Wings Over the World tour

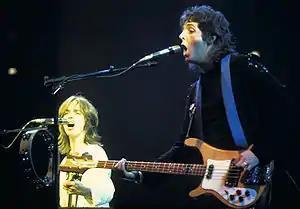
Jimmy McCulloch (left) and Paul McCartney (right) during the Wings Over the World tour.

In order to demonstrate that Wings was not merely a McCartney showcase, Denny Laine sang lead vocals on several songs, including "Go Now", reprising his vocal from the Moody Blues' 1965 hit, and Simon & Garfunkel's song "Richard Cory". Jimmy McCulloch also sang lead, on his "Venus and Mars" composition "Medicine Jar". Of particular interest to fans and music critics, McCartney decided to perform five of his songs from the Beatles, thereby overcoming an earlier disinclination to do any at all. Performances of "Yesterday" and "The Long and Winding Road" used muted horn arrangements in place of their original strings. In the case of the latter song, the new arrangement emphasised McCartney's objections to the version released on "Let It Be" in 1970, where, according to McCartney, American producer Phil Spector had added orchestral and choral parts to the Beatles' 1969 recording without his approval.